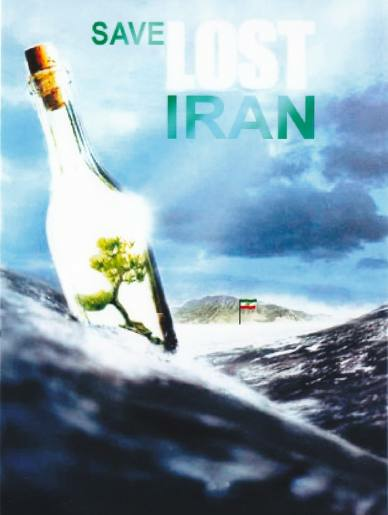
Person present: No